Arnold Reymond

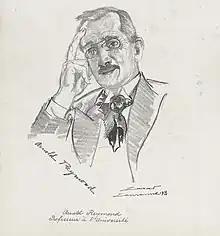
portrait from 1933 by Oskár Lázár

Arnold Reymond (1874–1958) was a Swiss theologian, philosopher (logician) and historian of science.